Environmental portrait

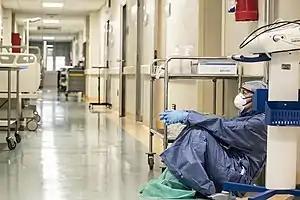
Environmental portrait of a health care worker during the COVID-19 pandemic in a hospital in Italy

An environmental portrait is a portrait executed in the subject's usual environment, such as in their home or workplace, and typically illuminates the subject's life and surroundings. The term is most frequently used of a genre of photography.